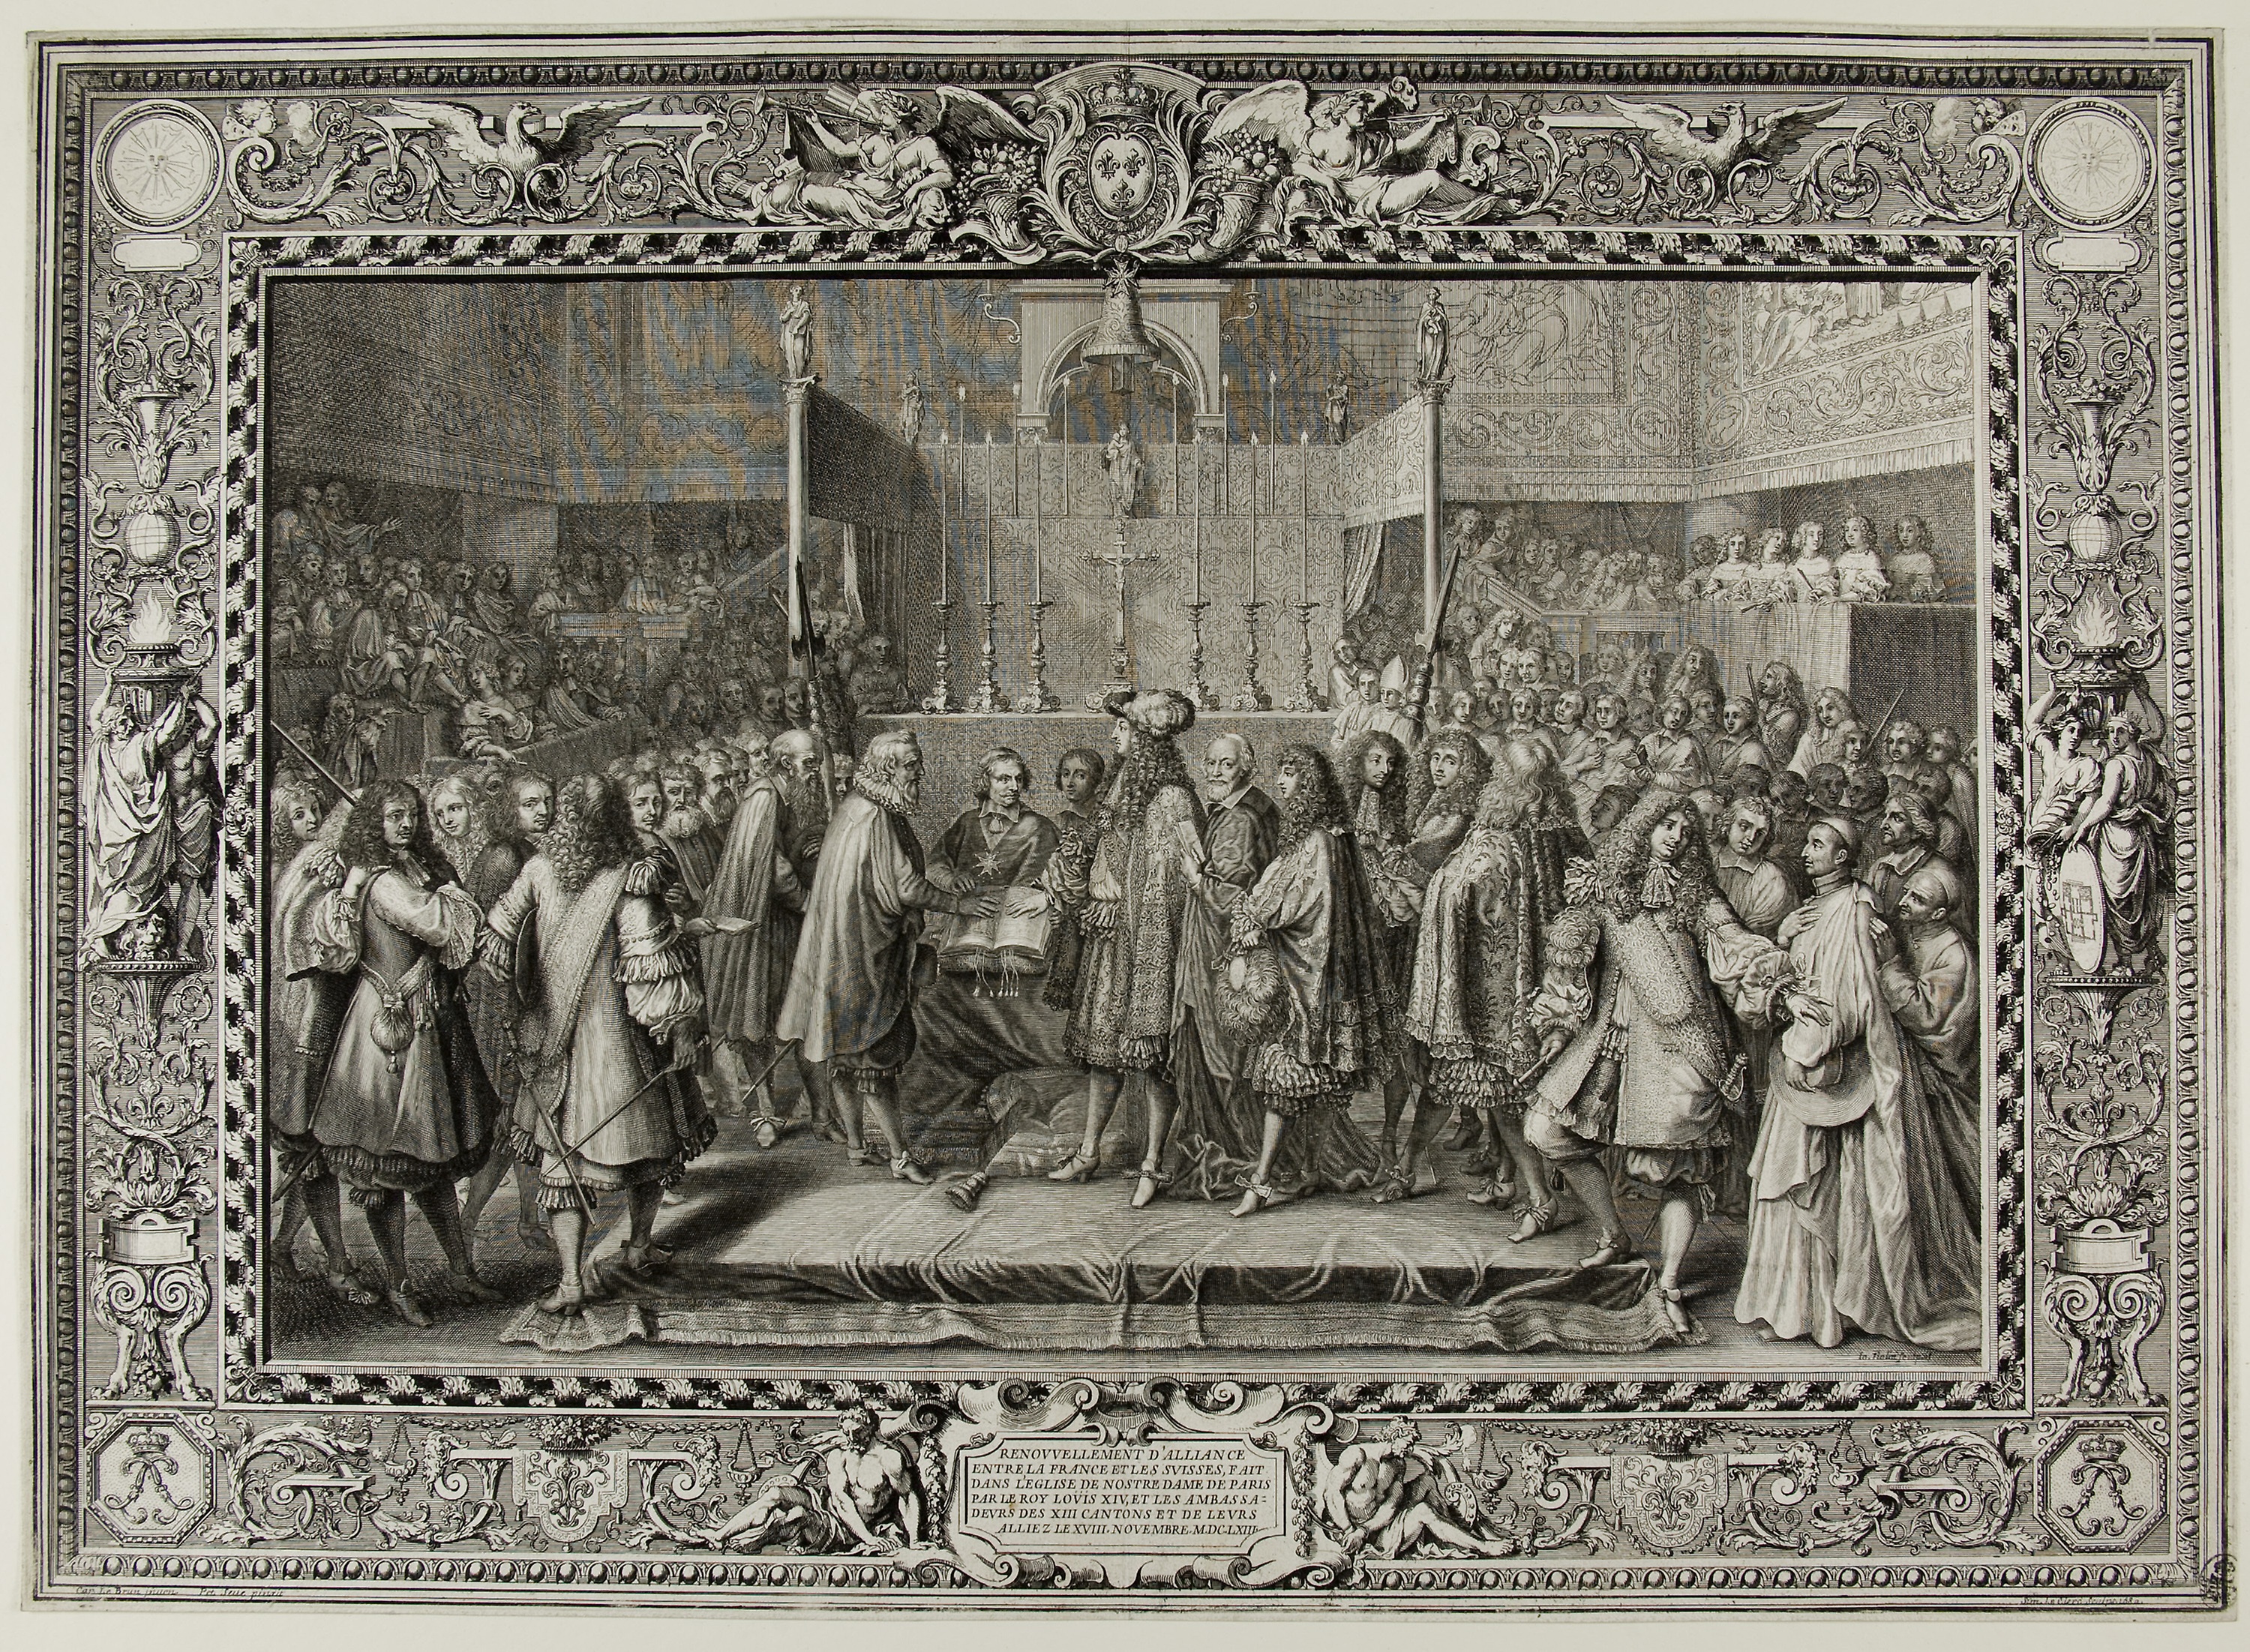
picture frame, history, art, tapestry, black and white, artwork, antique, ancient history, stock photography